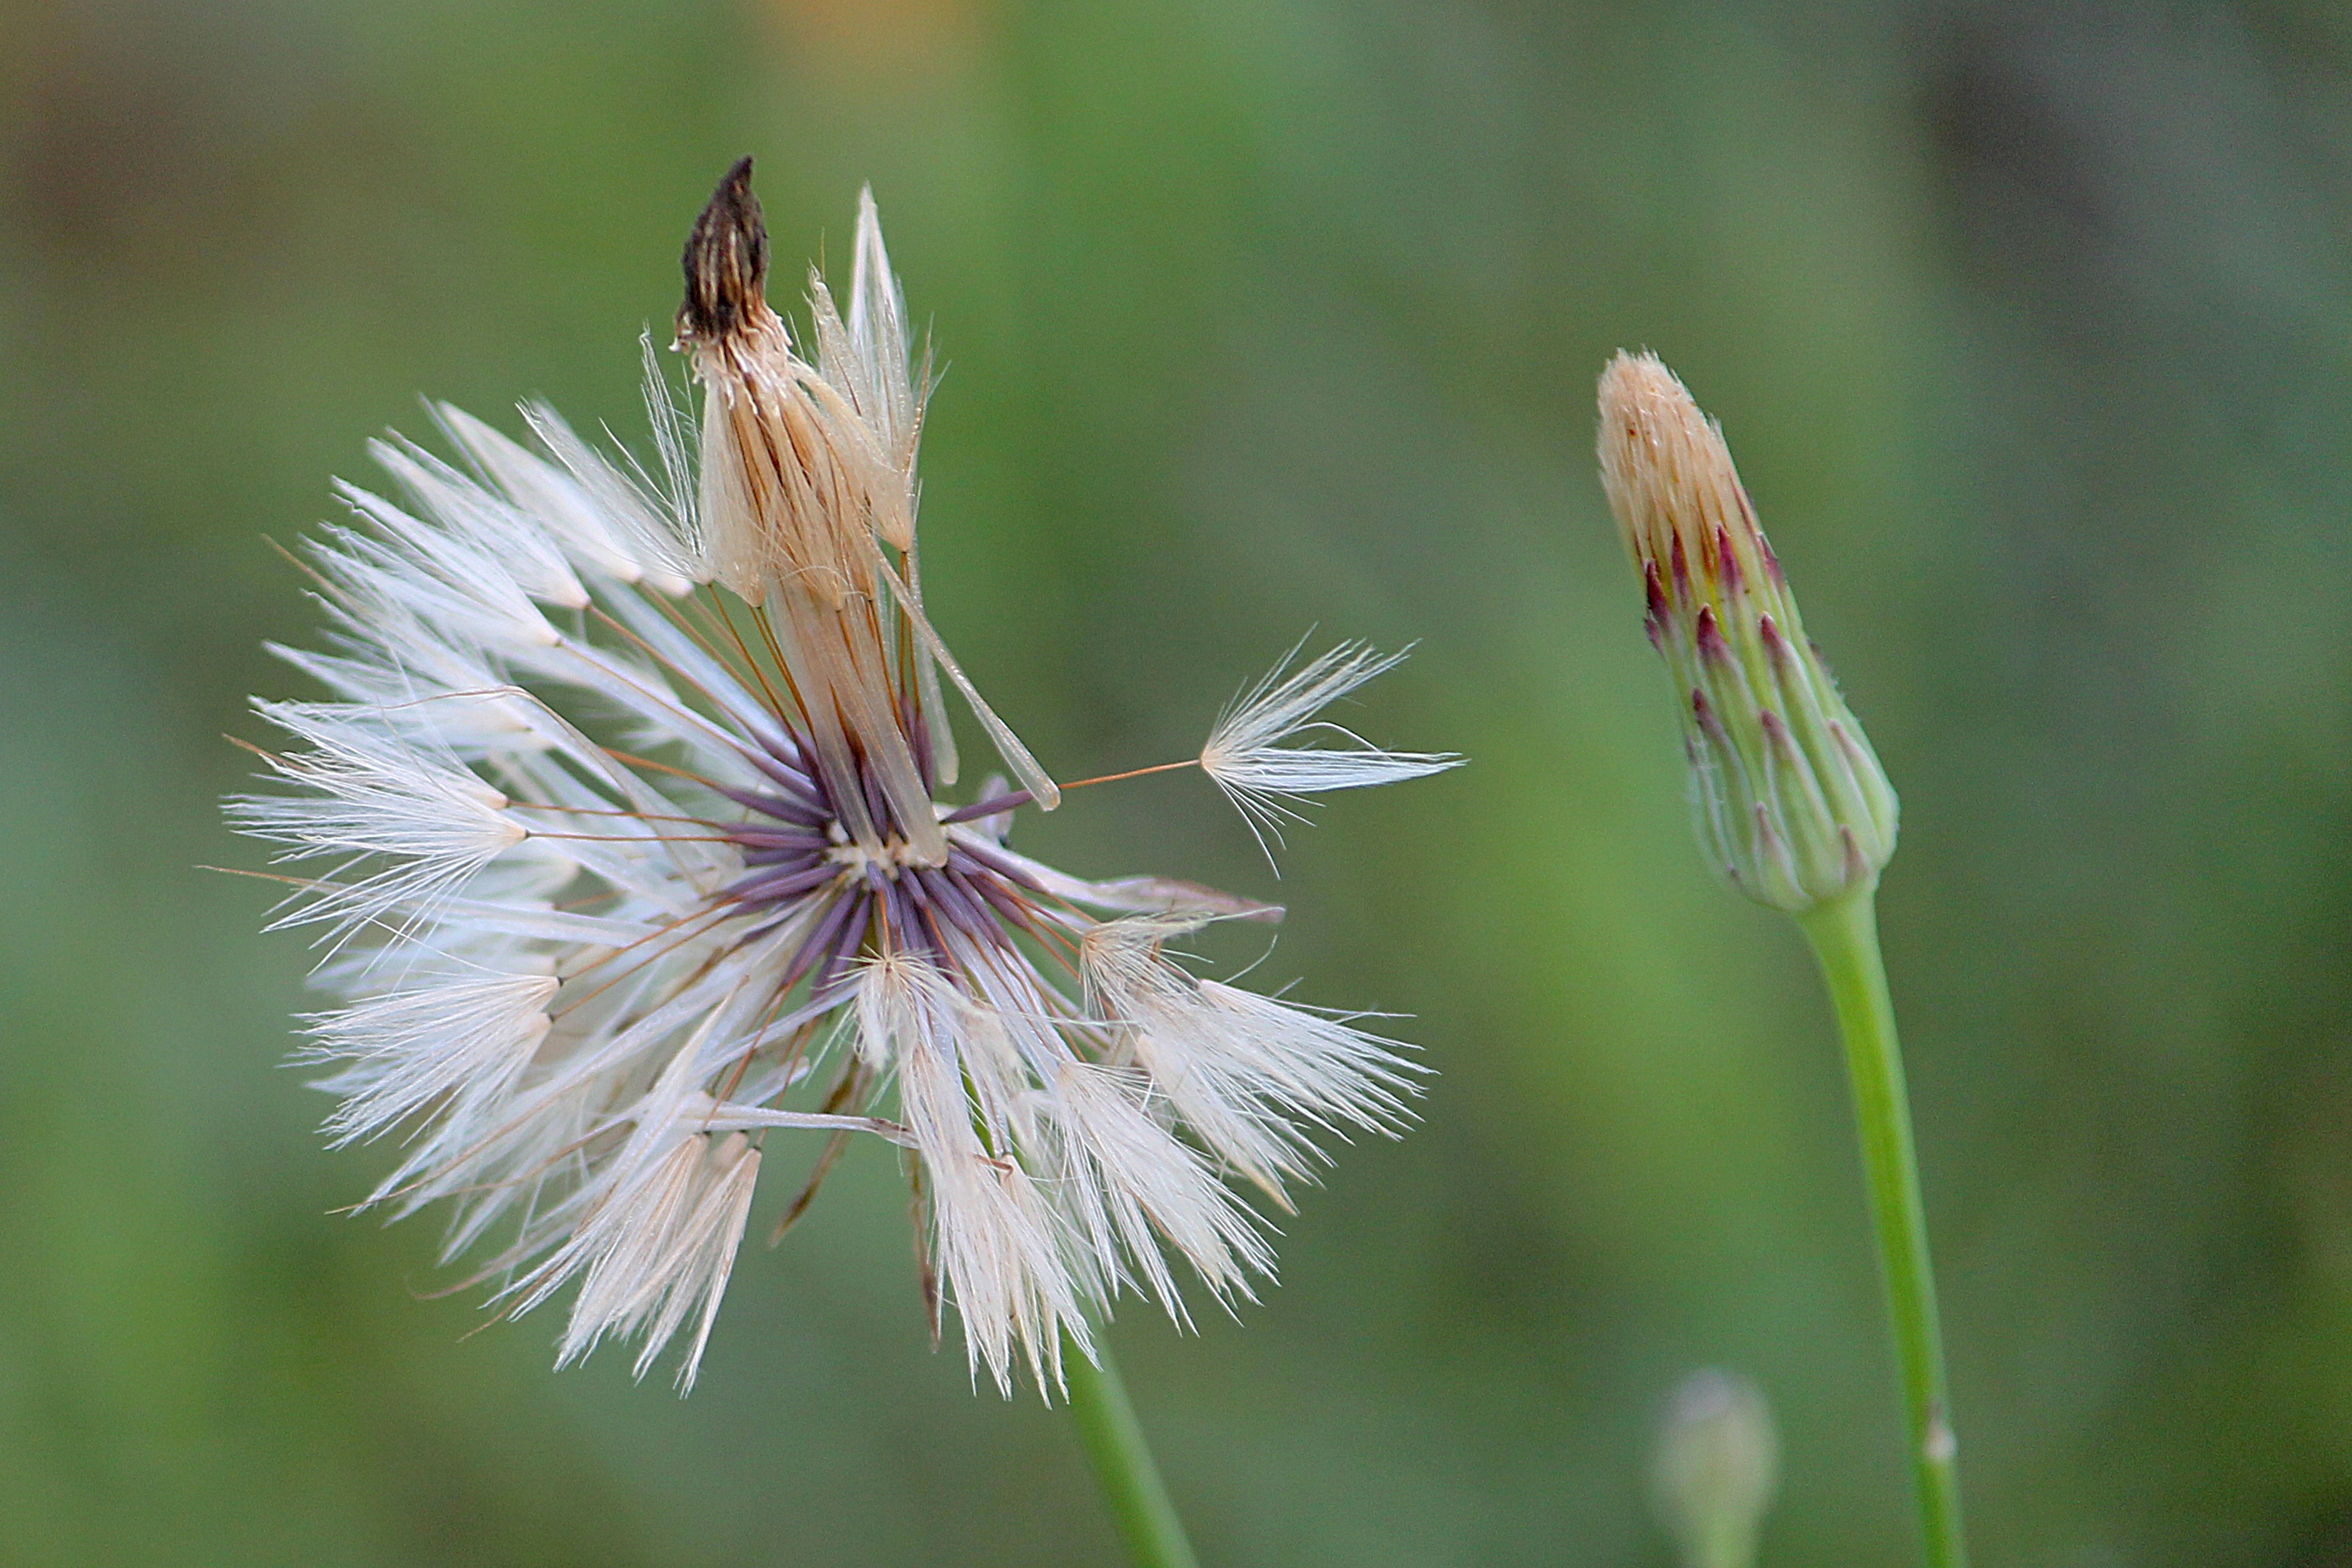
nature, grass, blossom, plant, photography, meadow, dandelion, prairie, flower, botany, flora, fauna, wildflower, close up, seeds, thistle, composites, macro photography, flowering plant, daisy family, grass family, plant stem, land plant